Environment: real
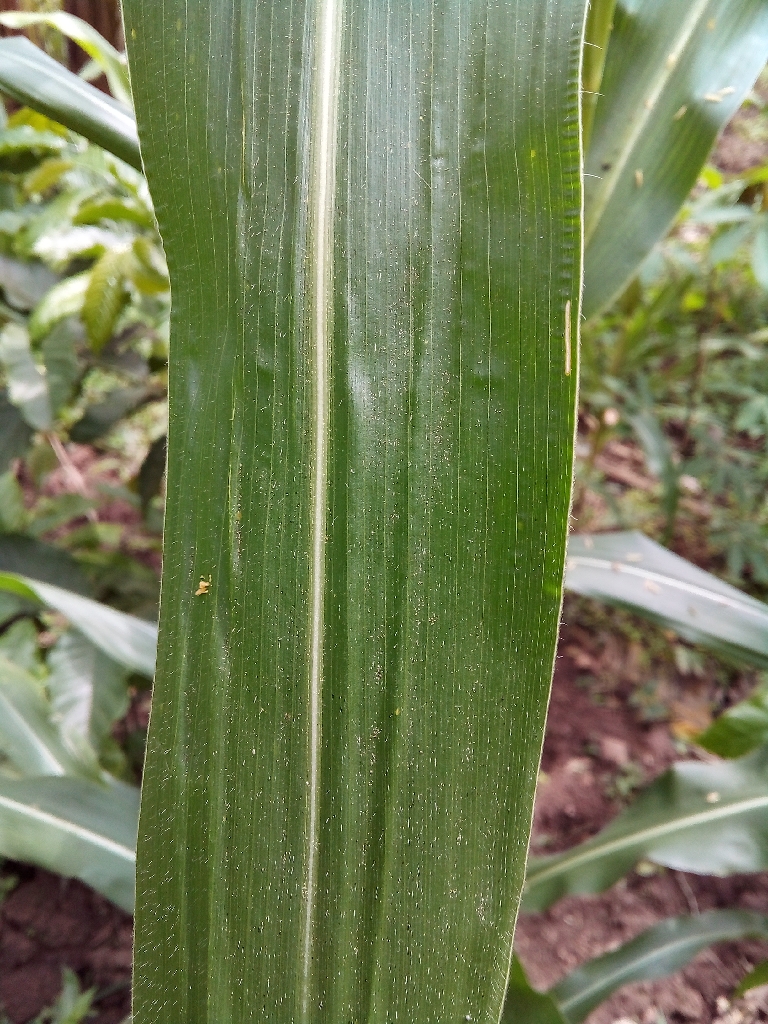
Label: healthy